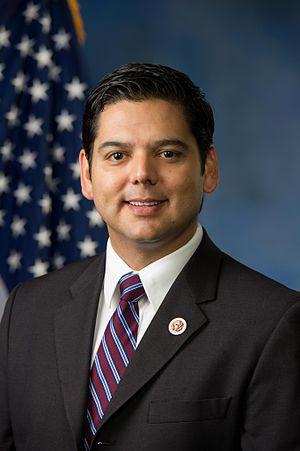
Depuis le recensement de 2010, la Californie dispose de 53 élus à la Chambre des représentants des États-Unis.
Raul Ruiz, né le 25 août 1972 à Zacatecas, est un homme politique américain d'origine mexicaine, membre du Parti démocrate et élu de la Californie à la Chambre des représentants des États-Unis depuis 2013.